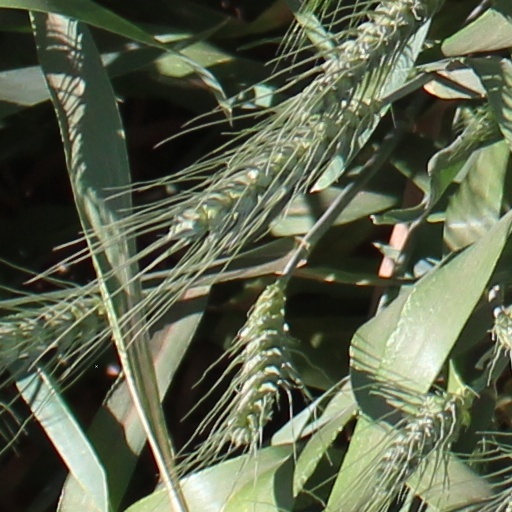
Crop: wheat